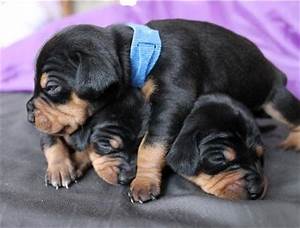
Label: dog